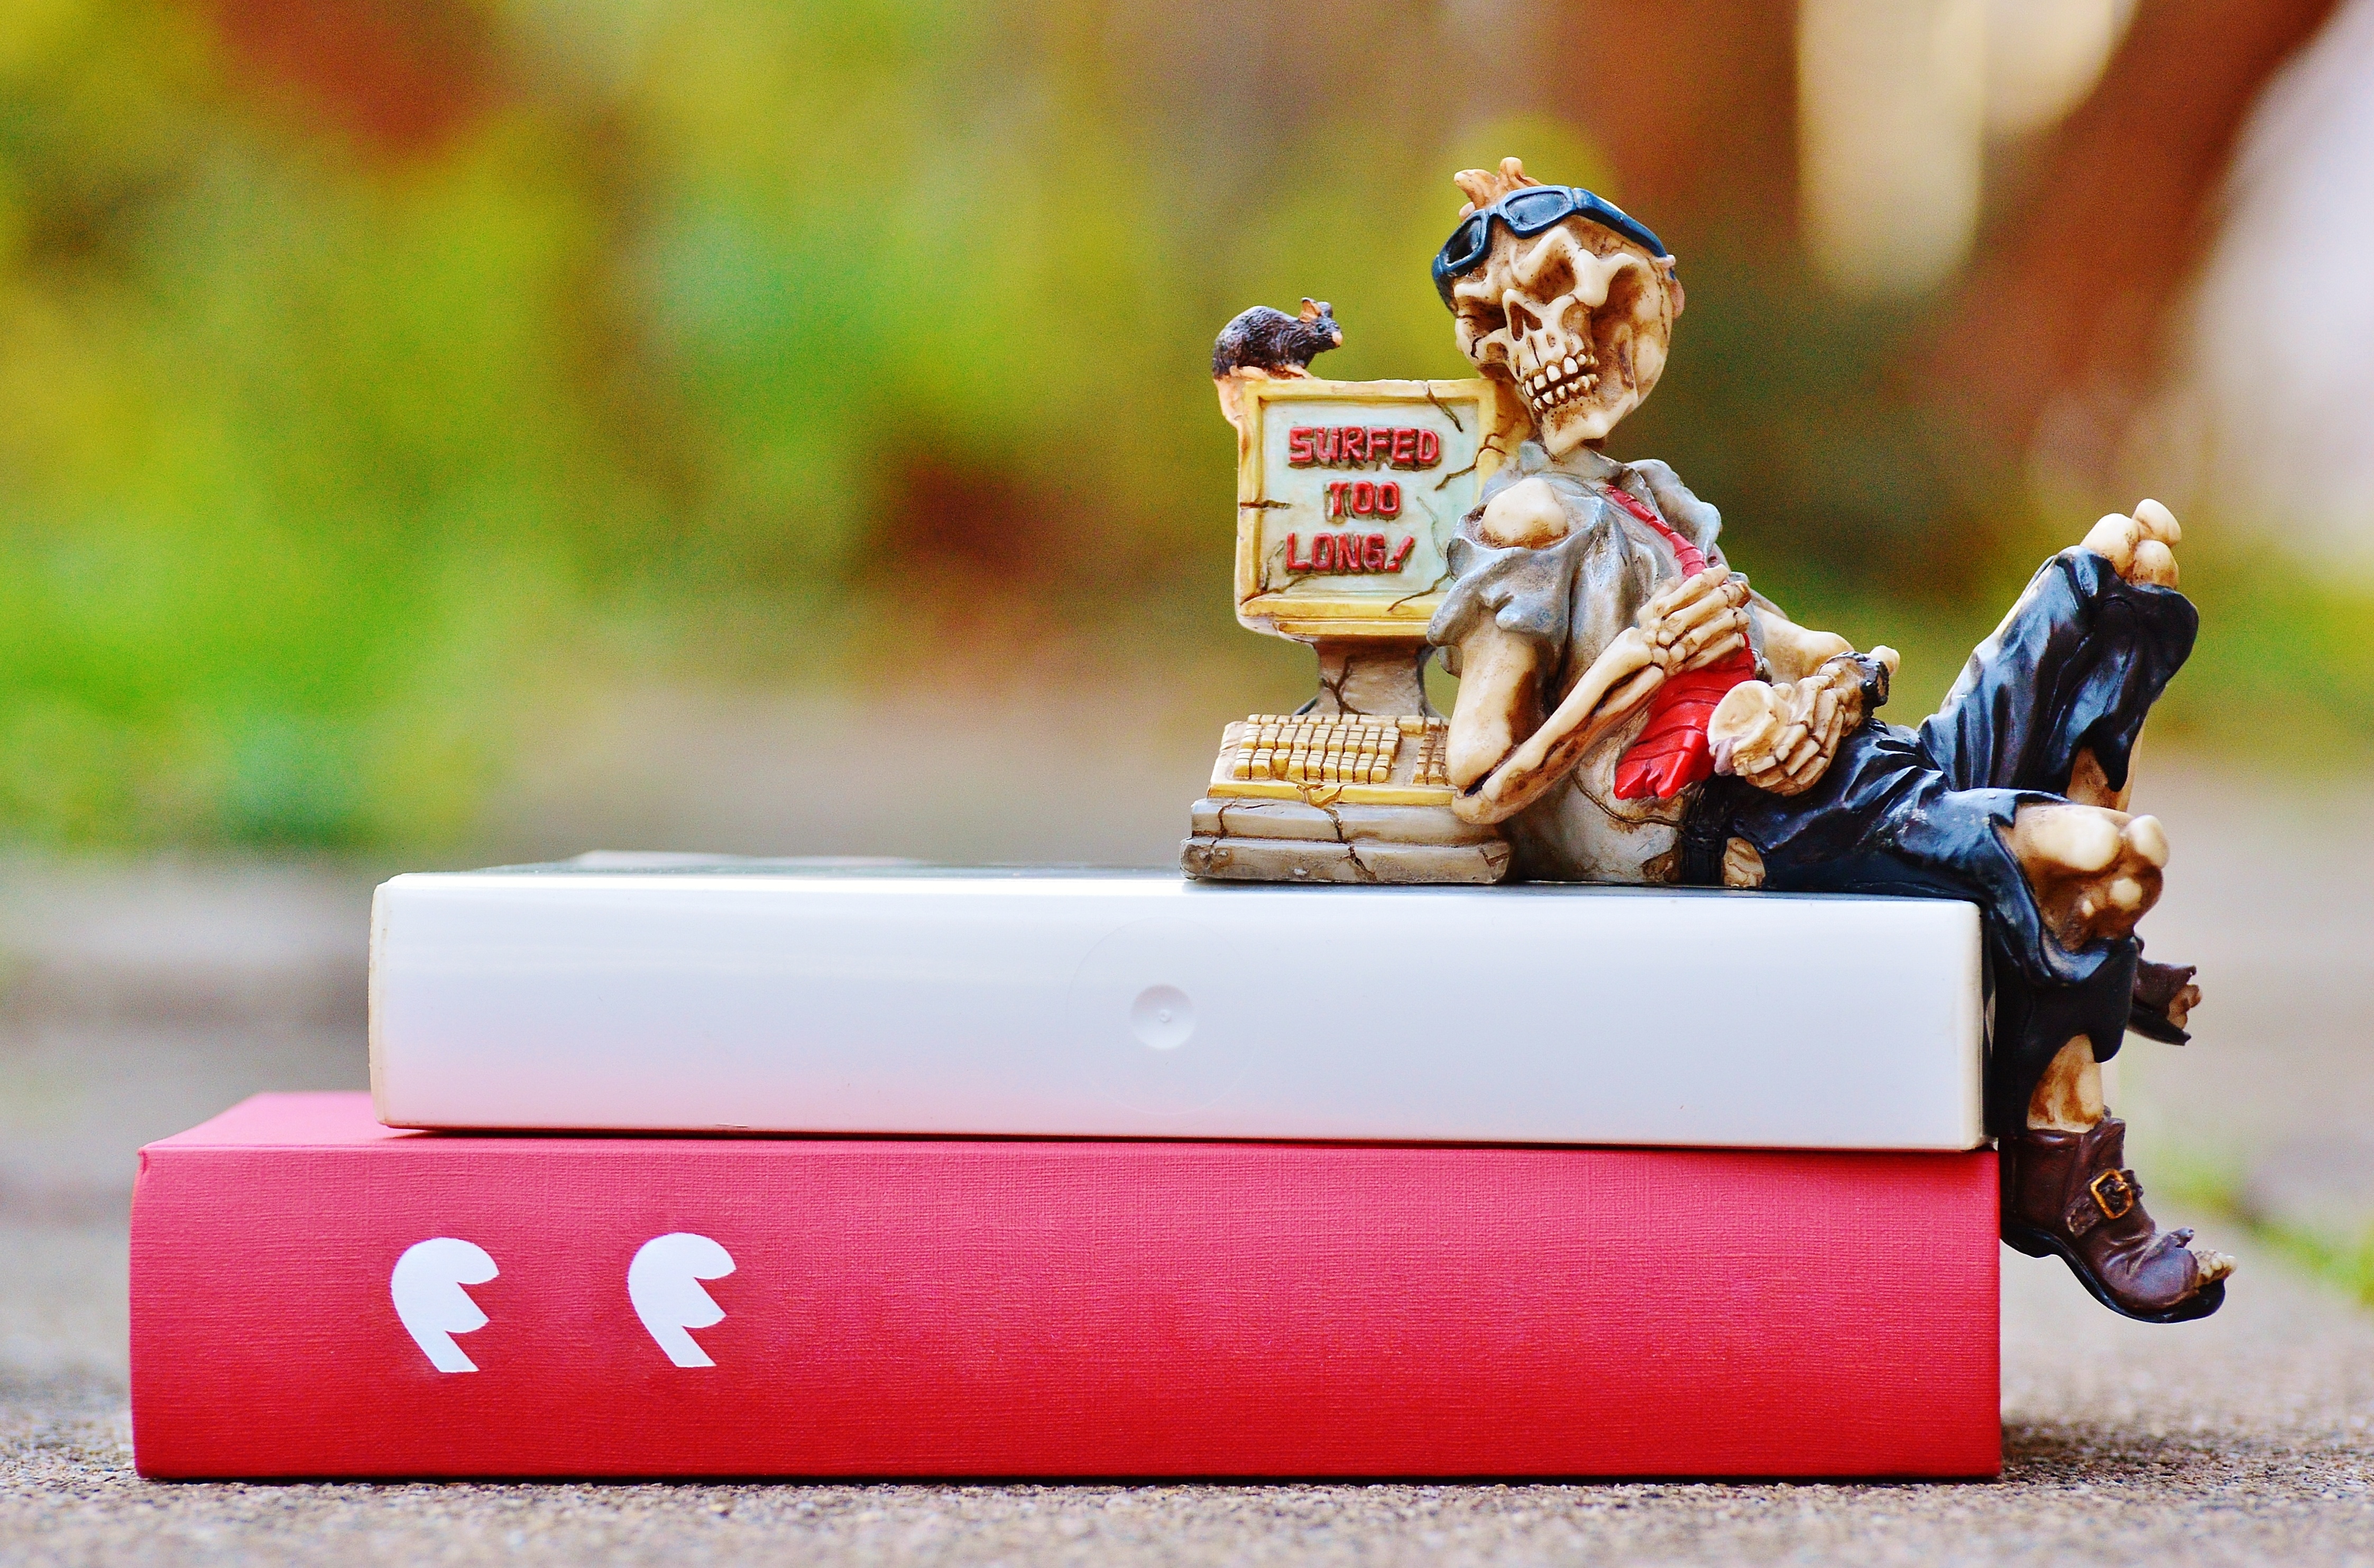
desk, computer, screen, red, office, toy, monitor, help, skeleton, pc, addiction, self help, computer searches, internet addiction, selbsthilfegruppe